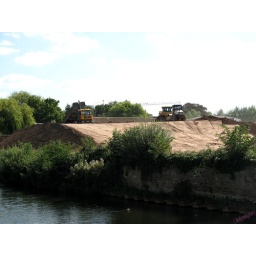
Earthworks for new Taunton bridge over the river Tone. The Taunton Third Way (TTW)